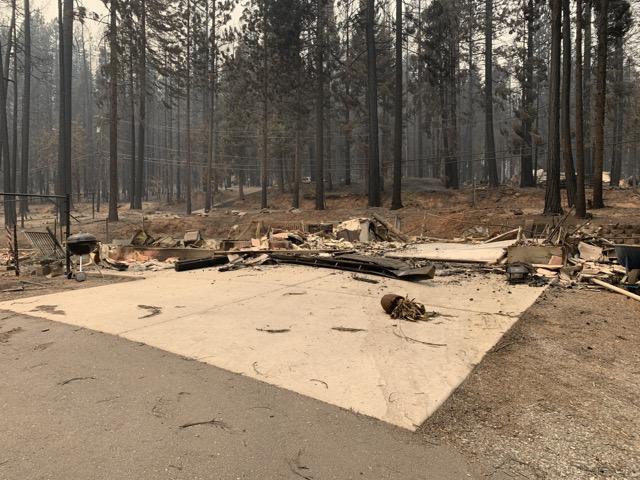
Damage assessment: destroyed